M10 tank destroyer

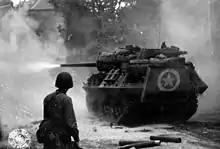
M10 in action near Saint-Lô, June 1944.

American tank destroyer doctrine emphasized speed and gun power over armor. As a result, the M10's armor was thin, which made it vulnerable to most German anti-tank weapons. The thickness of the M10's armor ranged from . The lower hull, being modified from that of a standard M4A2 or M4A3 Sherman tank, had armor on the sides and rear, and a floor. The rounded, cast transmission cover was thick. In a departure from its M4 Sherman parent, the M10 lacked the extra -inch floor plate under the driver's and assistant driver's stations that provided them additional protection from mines.